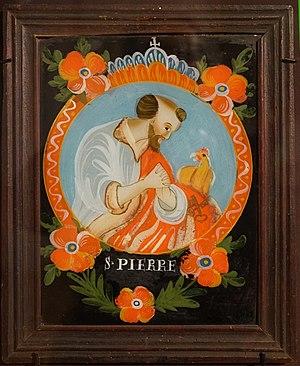
art populaire.
La peinture éludorique ou fixé sous verre est un procédé qui consiste à peindre un sujet sur un tissu très fin ou sur une plaque de verre.